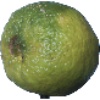
Label: Limes 1